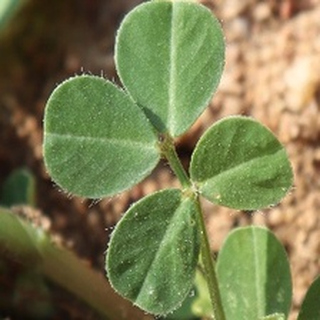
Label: healthy_groundnut